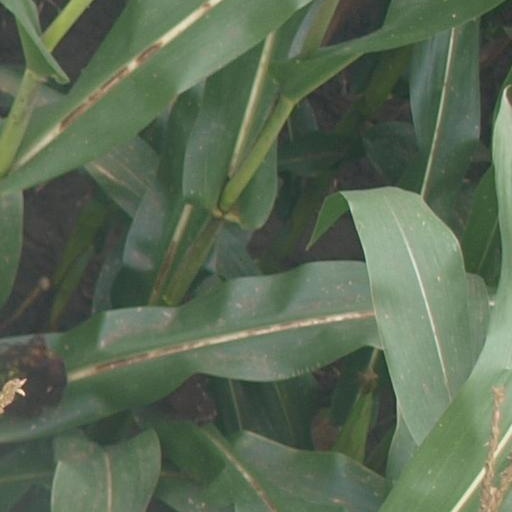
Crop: maize; corn